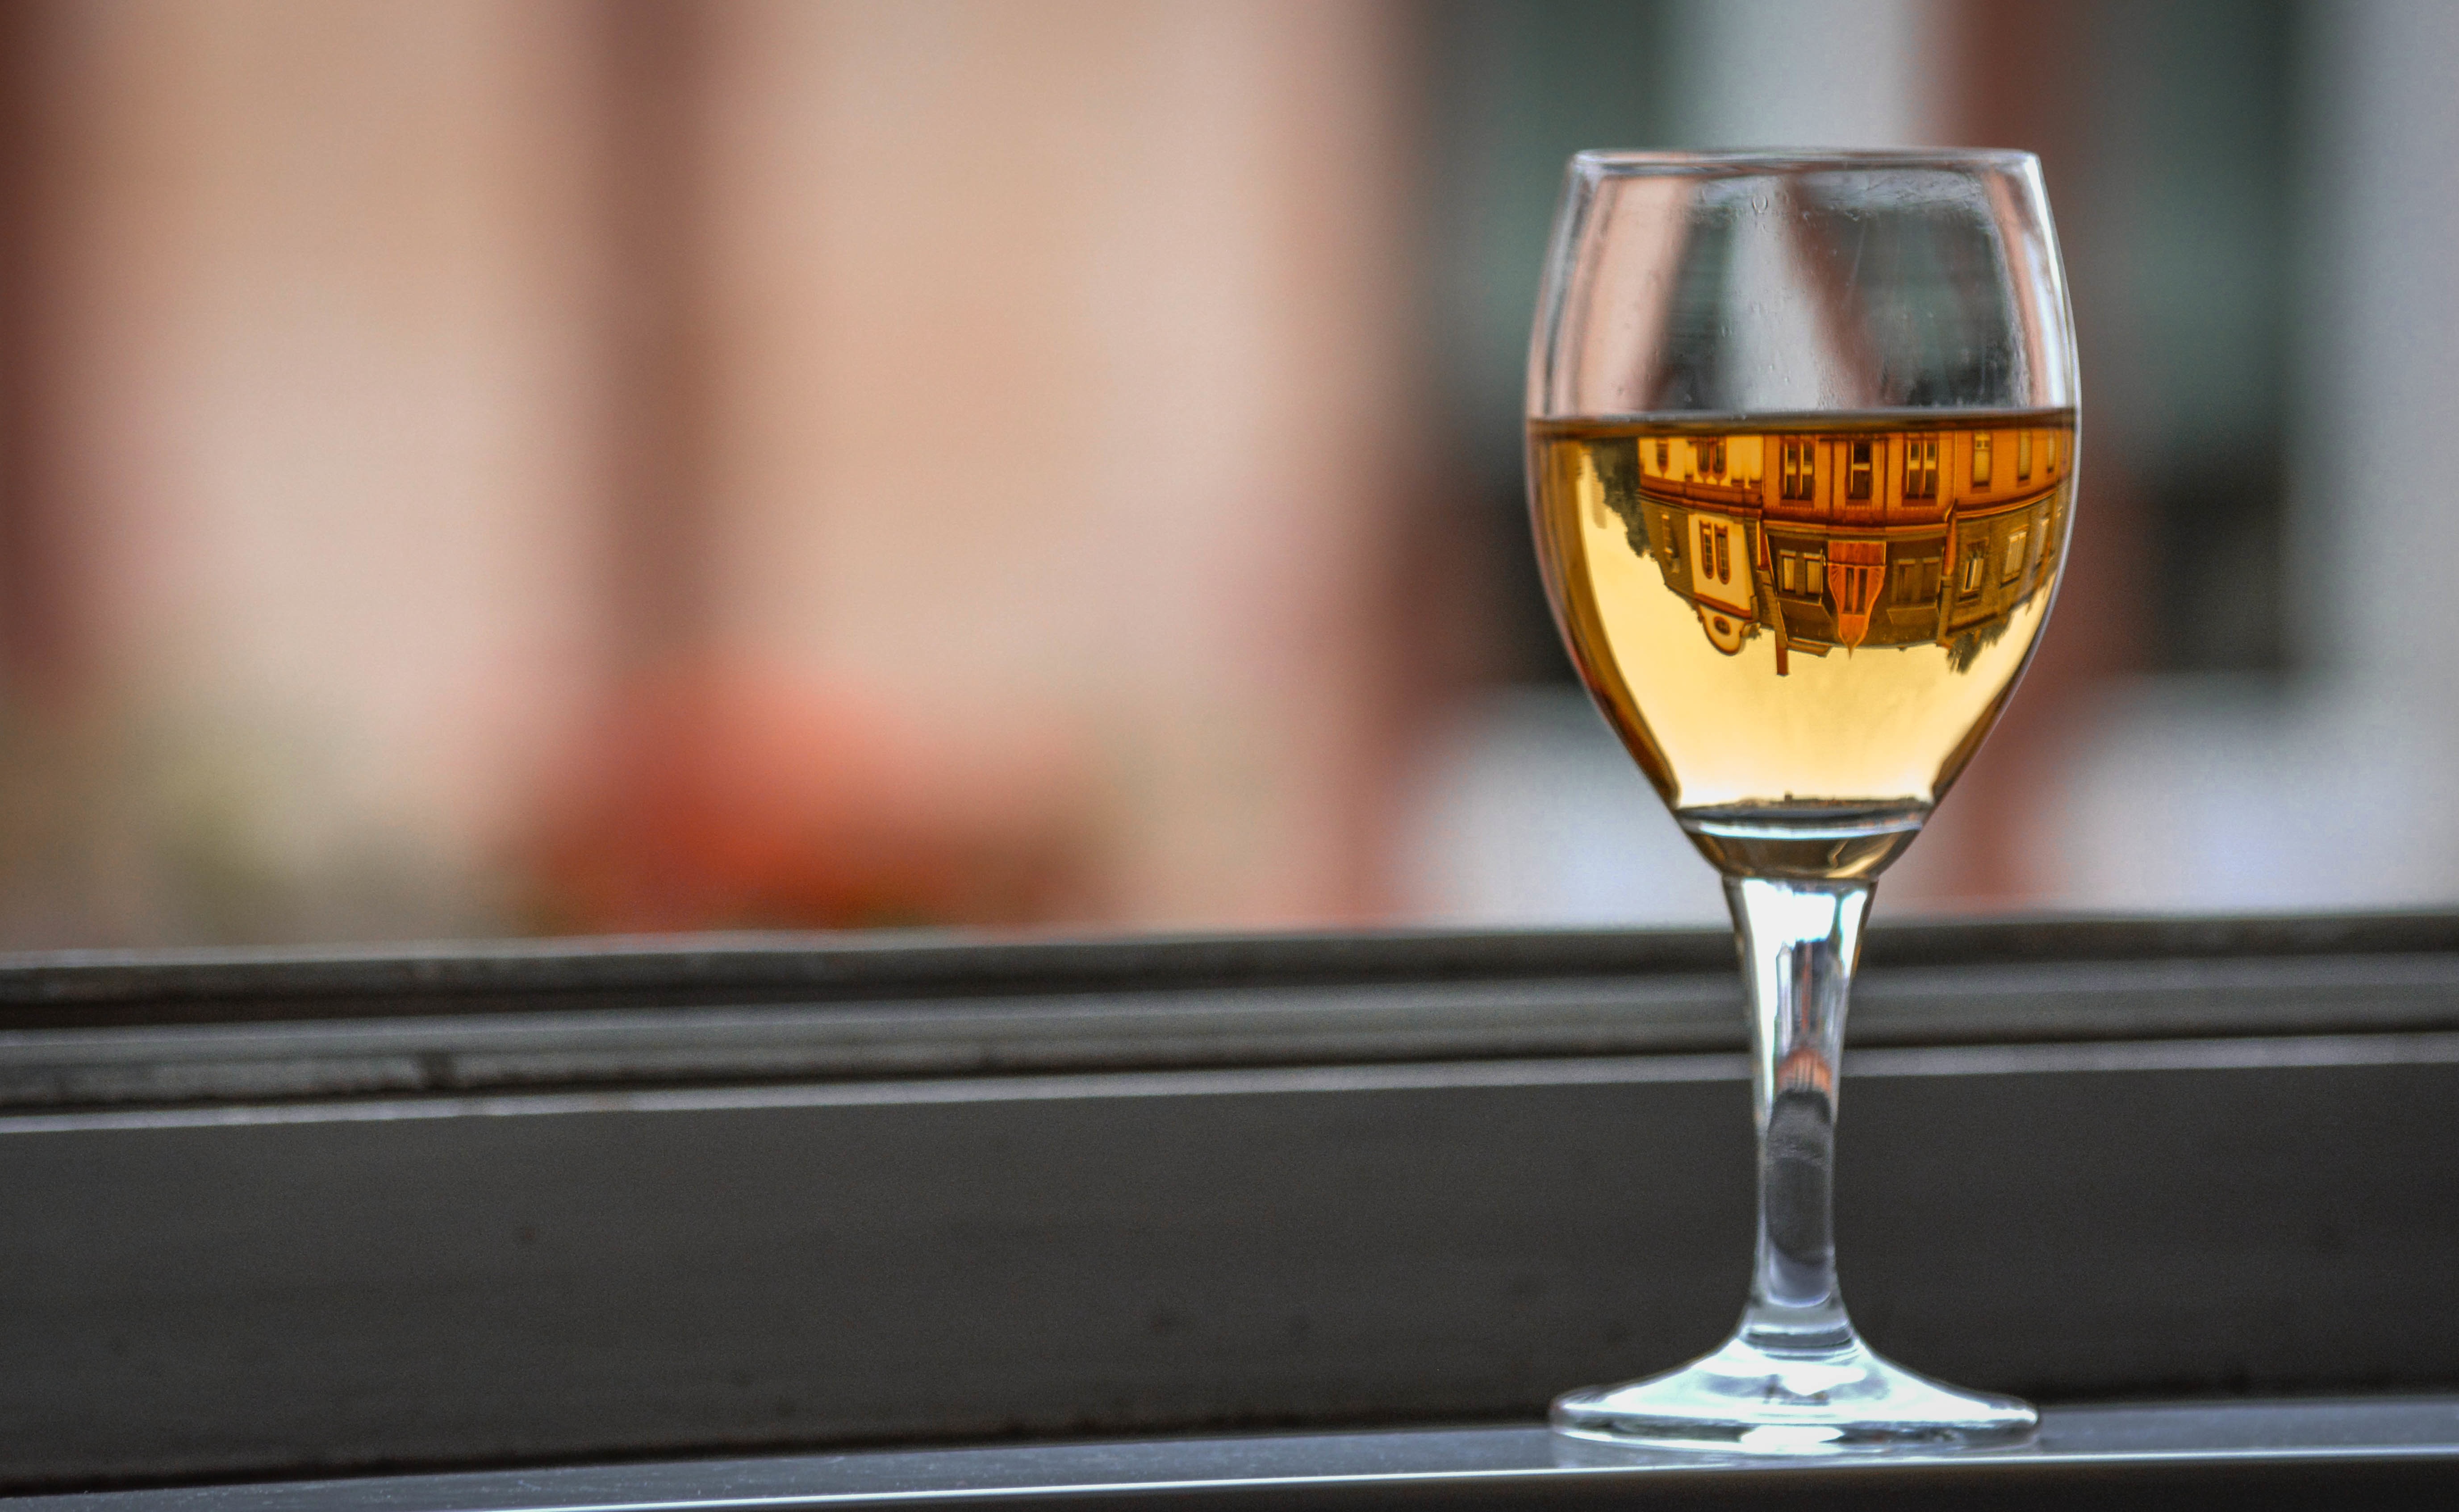
wine, glass, drink, material, beer, wine glass, stemware, alcoholic beverage, drinkware